Pope

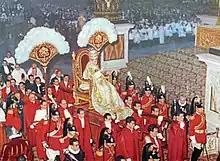
Pope Pius XII, wearing the traditional 1877 Papal tiara, is carried through St. Peter's Basilica on a "sedia gestatoria"; .

The status and authority of the pope in the Catholic Church was dogmatically defined by the First Vatican Council on 18 July 1870. In its Dogmatic Constitution of the Church of Christ, the council established the following canons: